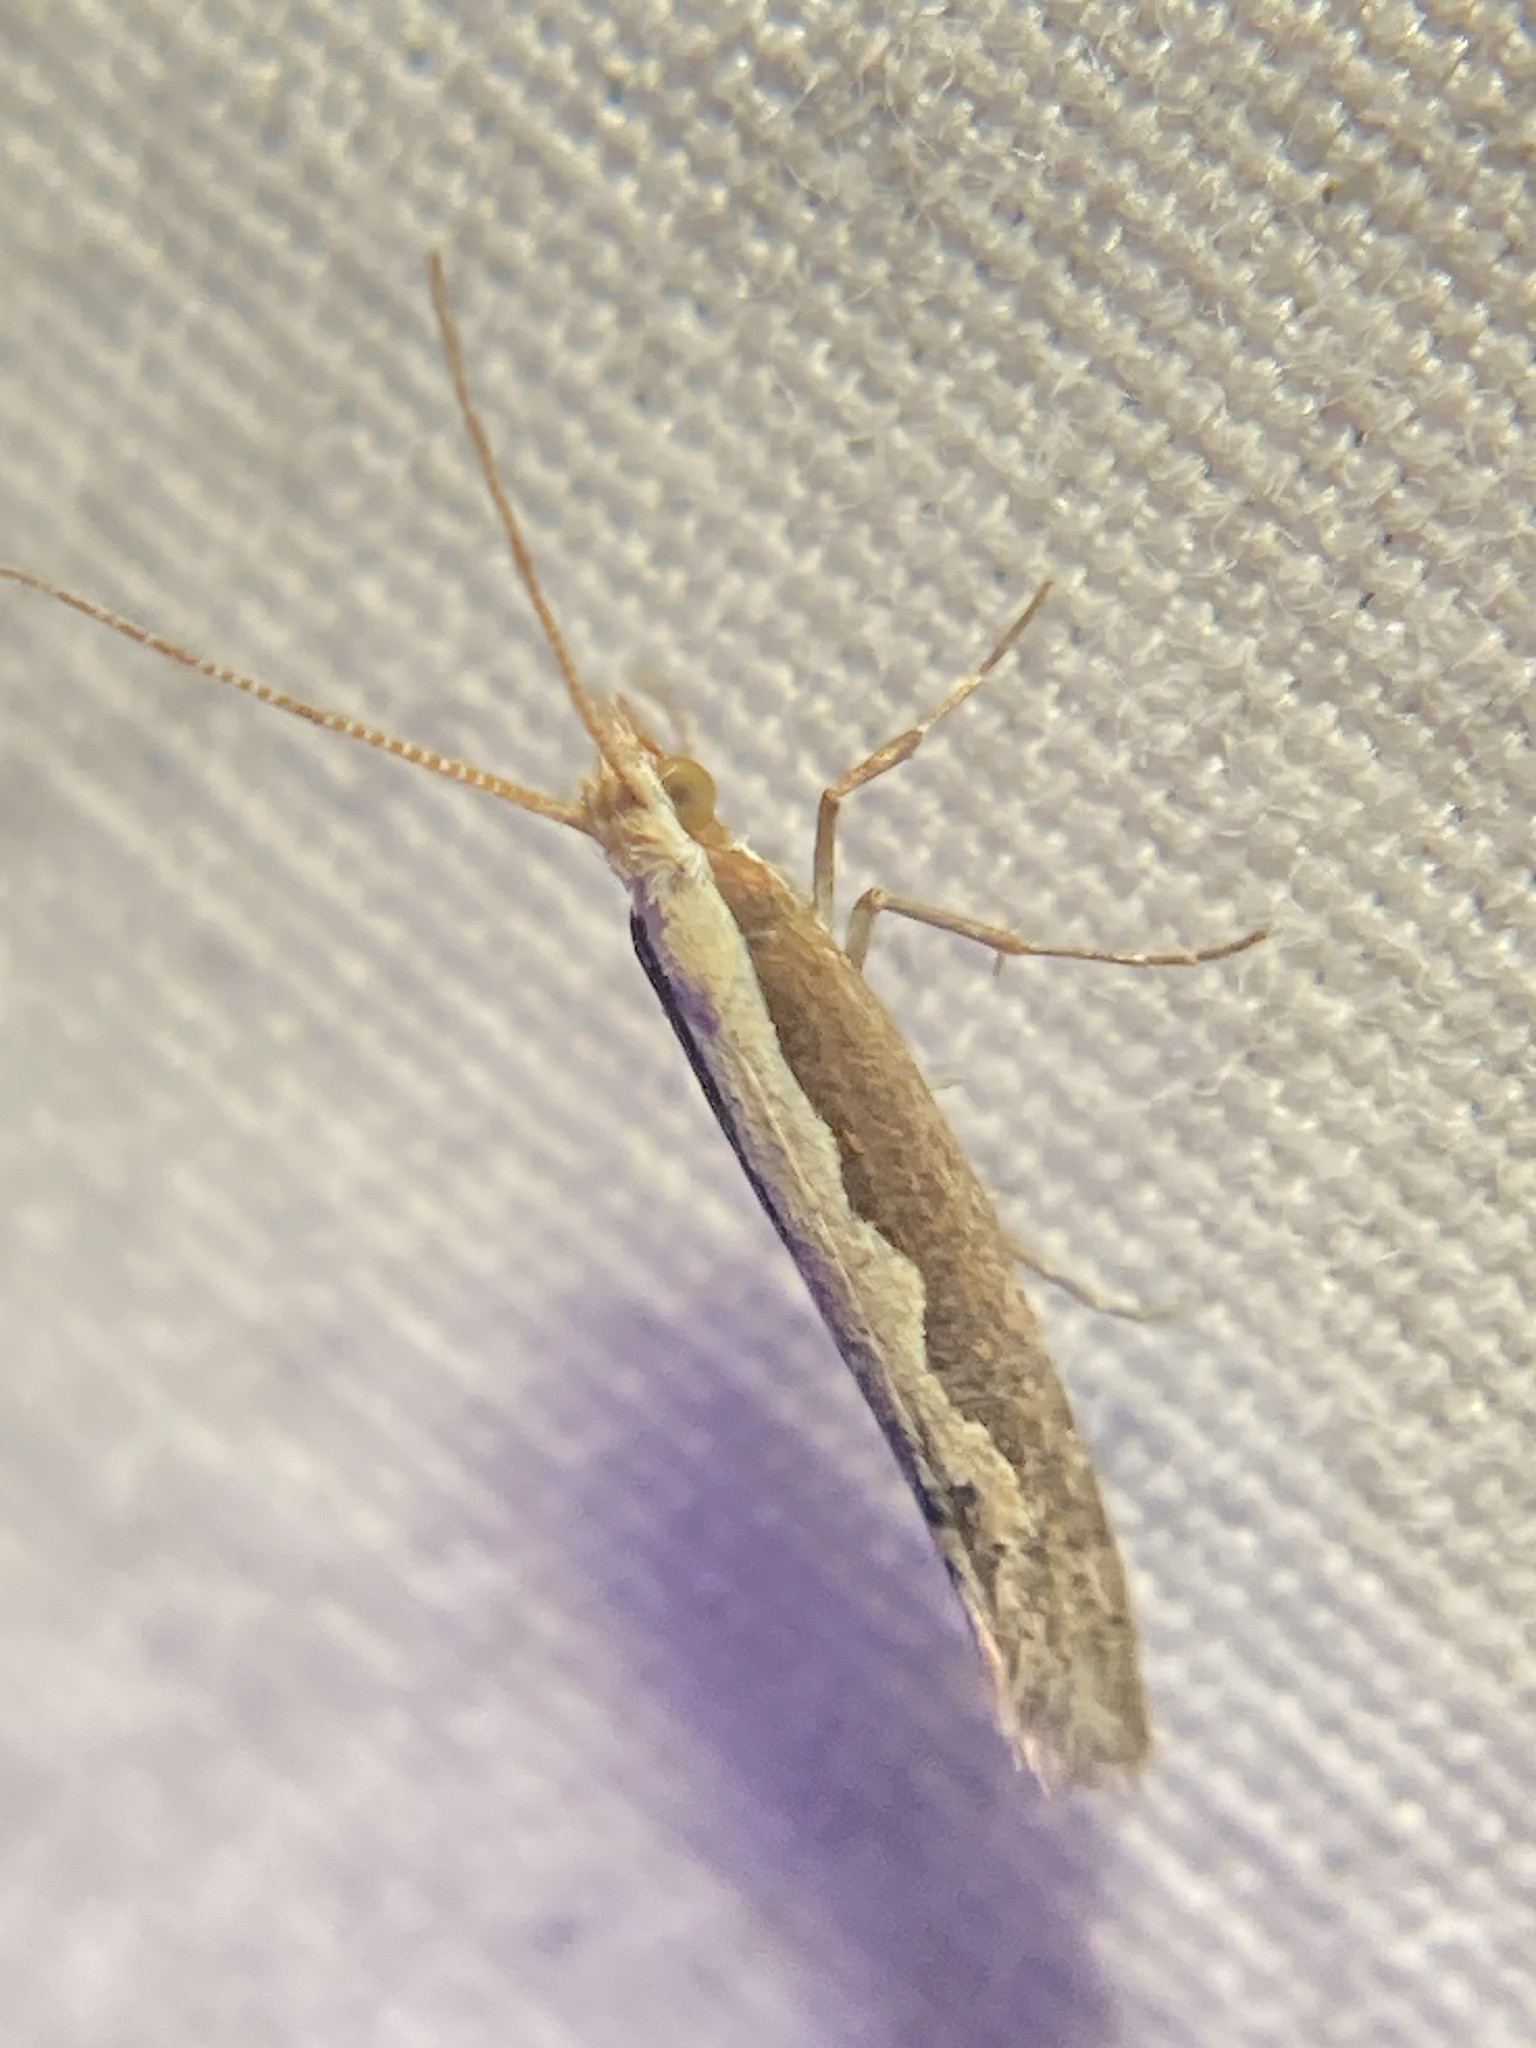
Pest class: diamondback_moth